Monster Brawl

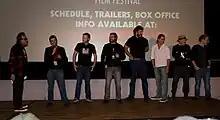
Cast and crew of the film "Monster Brawl" at the gala opening of the 2011 festival.

The film was premiered at the 2011 Fantasia Film Festival and was chosen as the Opening Gala Film at the 2011 Toronto After Dark Film Festival.